Grahan

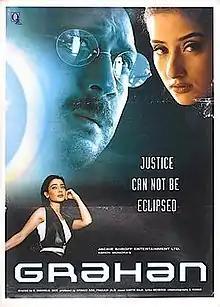

Grahan (English: "Eclipse") is a 2001 Indian crime drama film directed by Shashilal K. Nair, starring Jackie Shroff, Manisha Koirala and Raghuvaran. The film follows the story of Parvati, a rape victim who quests for justice, and learns that it is not such a simple task.